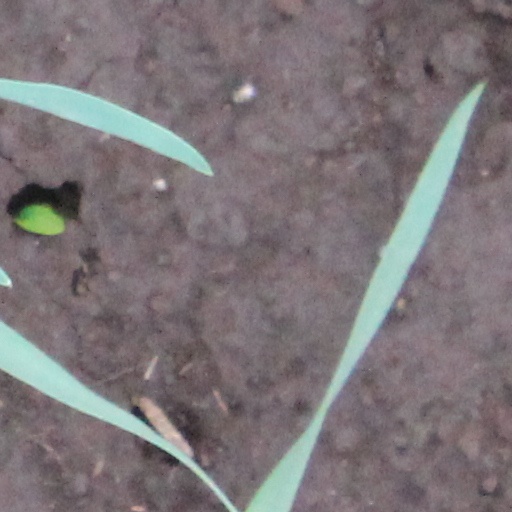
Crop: wheat